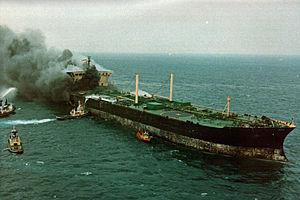
Le MC Agip Abruzzo en feu Italiano: Il MC Agip Abruzzo a fuoco
L’Agip Abruzzo était un pétrolier de la compagnie italienne Snam Rete Gas. Le 10 avril 1991, il est heurté par le Moby Prince de la NAVARMA Lines. Les deux navires prennent feu. En 1992, l’Agip Abruzzo est renommé Zeus et envoyé à Chittagong pour y être détruit.
Le Moby Prince est un ferry de la compagnie italienne Nav. Ar. Ma. Lines construit de 1967 à 1968 par les chantiers britanniques Cammell Laird. Mis en service en octobre 1968 pour le compte la compagnie néerlandaise Stoomvaart Maatschappij Zeeland sous le nom Koningin Juliana, il desservait à l'origine les lignes entre les Pays-Bas et le Royaume-Uni. Vendu en 1984 à un homme d'affaires hollandais, il est converti en showroom destiné à faire la promotions de produits néerlandais d'export mais ne sera jamais utilisé en raison de la faillite de la société. Cédé en 1985 à Nav. Ar. Ma. Lines, il est alors affecté aux lignes depuis le continent italien vers la Sardaigne et la Corse sous le nom de Moby Prince.